Vietnamese ceramics

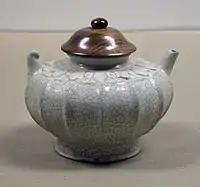
Creamy-white celadon teapot, 11th-12th century

The early Luo Yue ceramics has dominated aboriginal characteristics of Dongsonian culture.